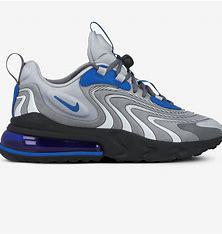
Brand: Nike
Model: Air Max 270 React ENG